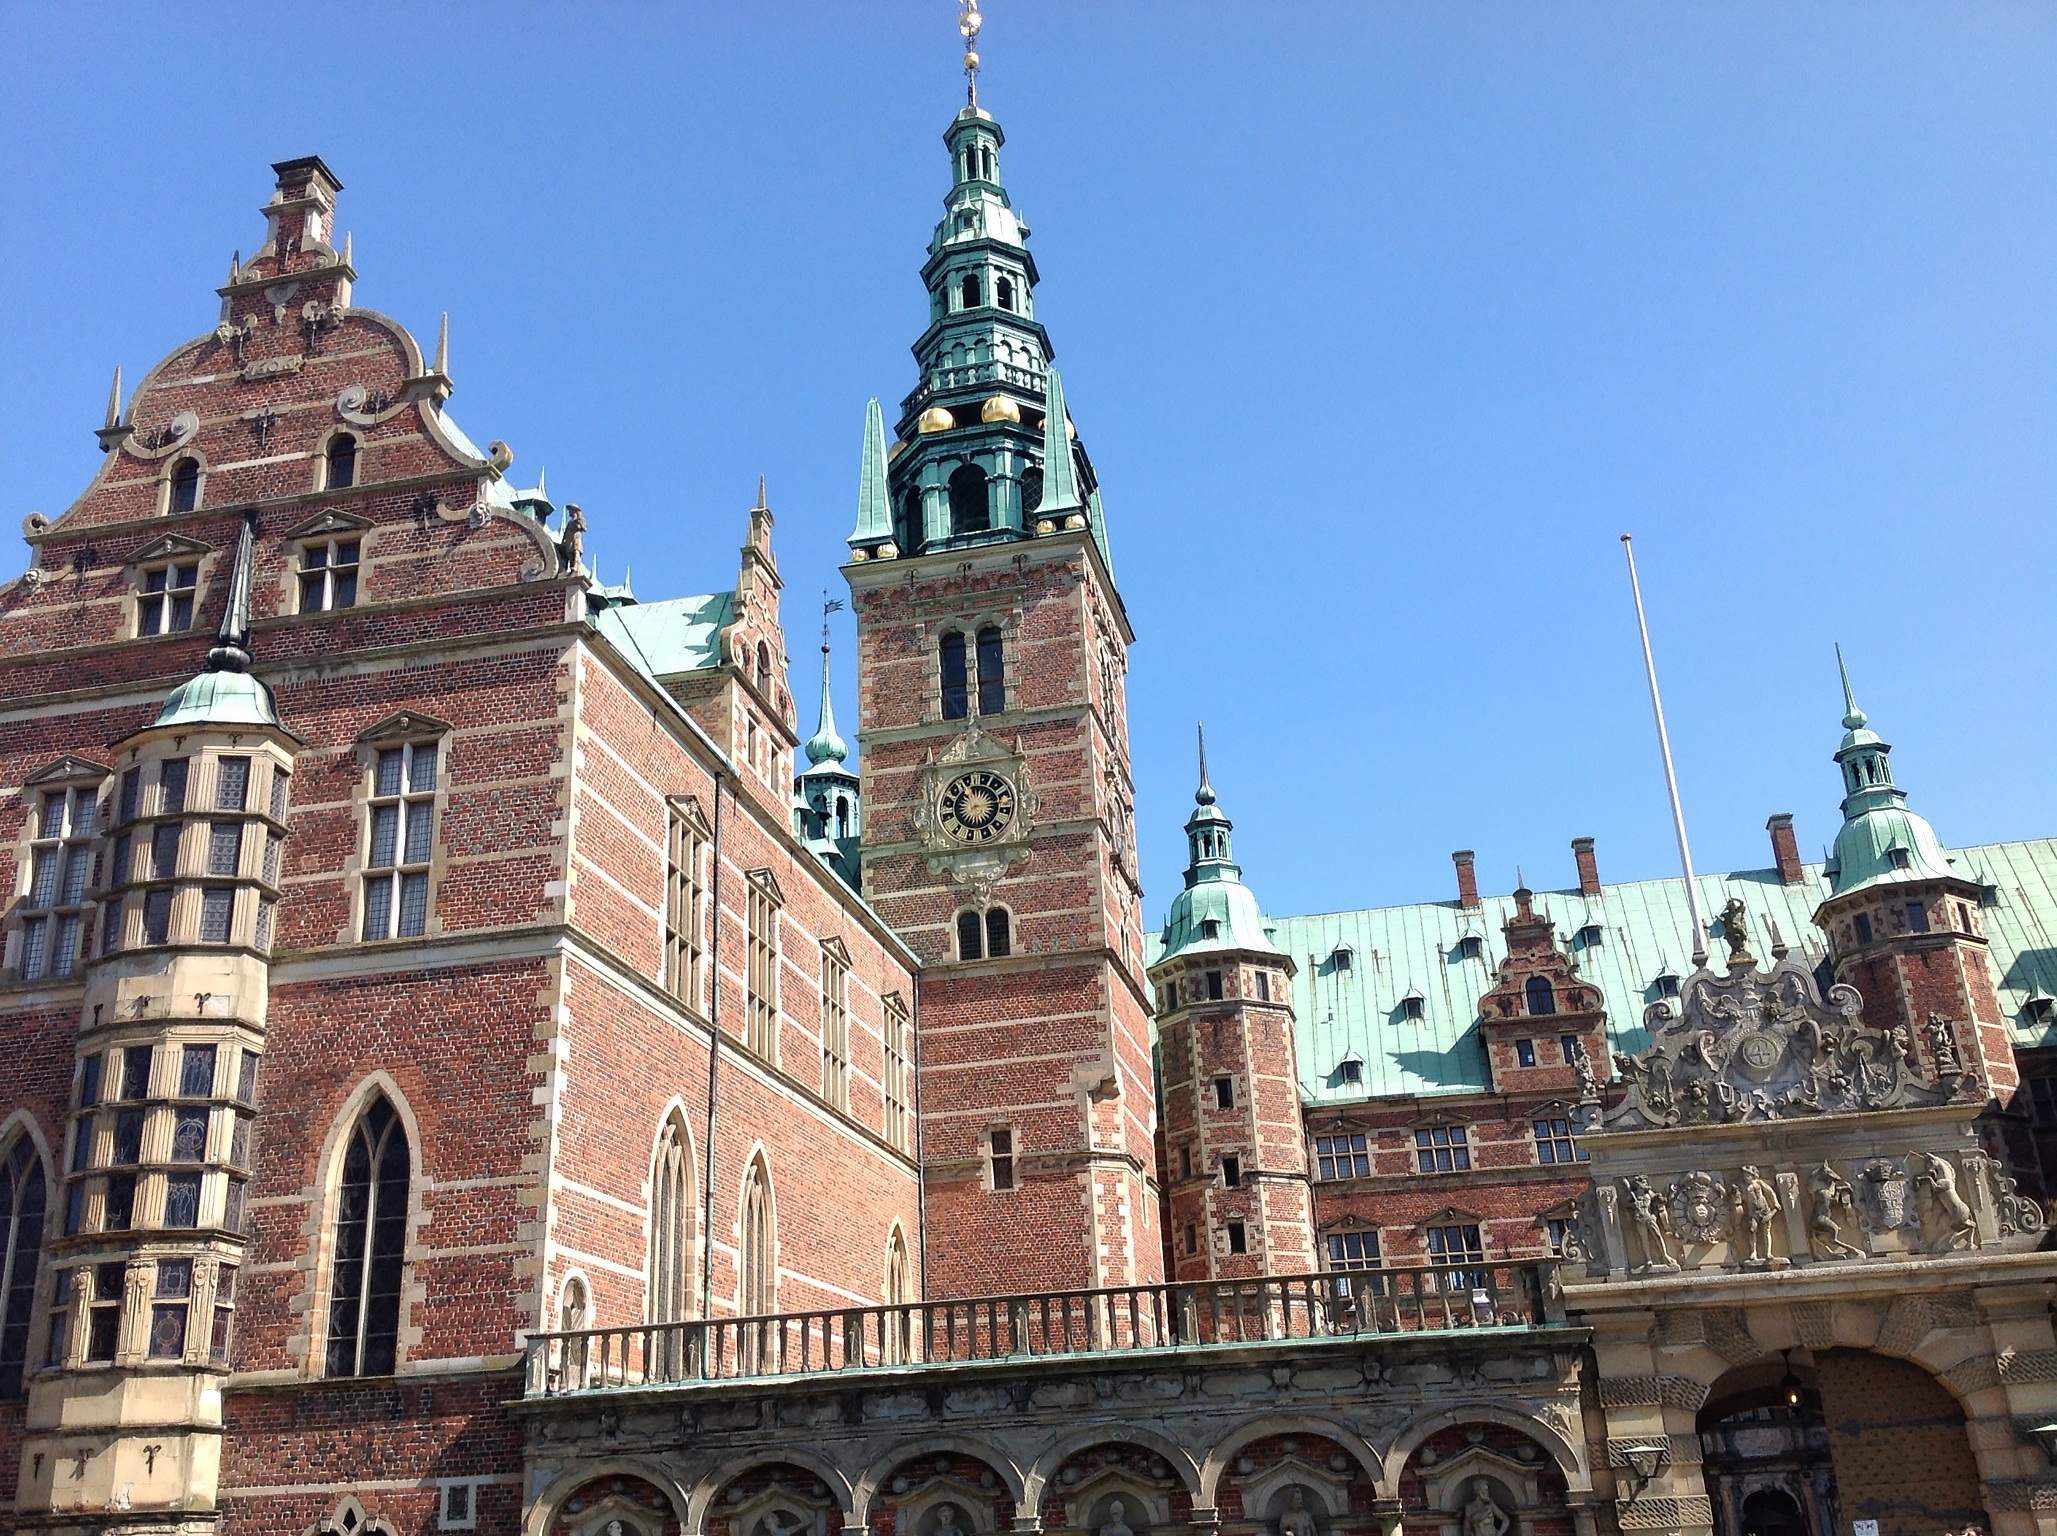
town, building, tower, plaza, landmark, facade, church, cathedral, tourism, place of worship, spire, denmark, basilica, tours, historic site, hiller d, frederiksberg castle